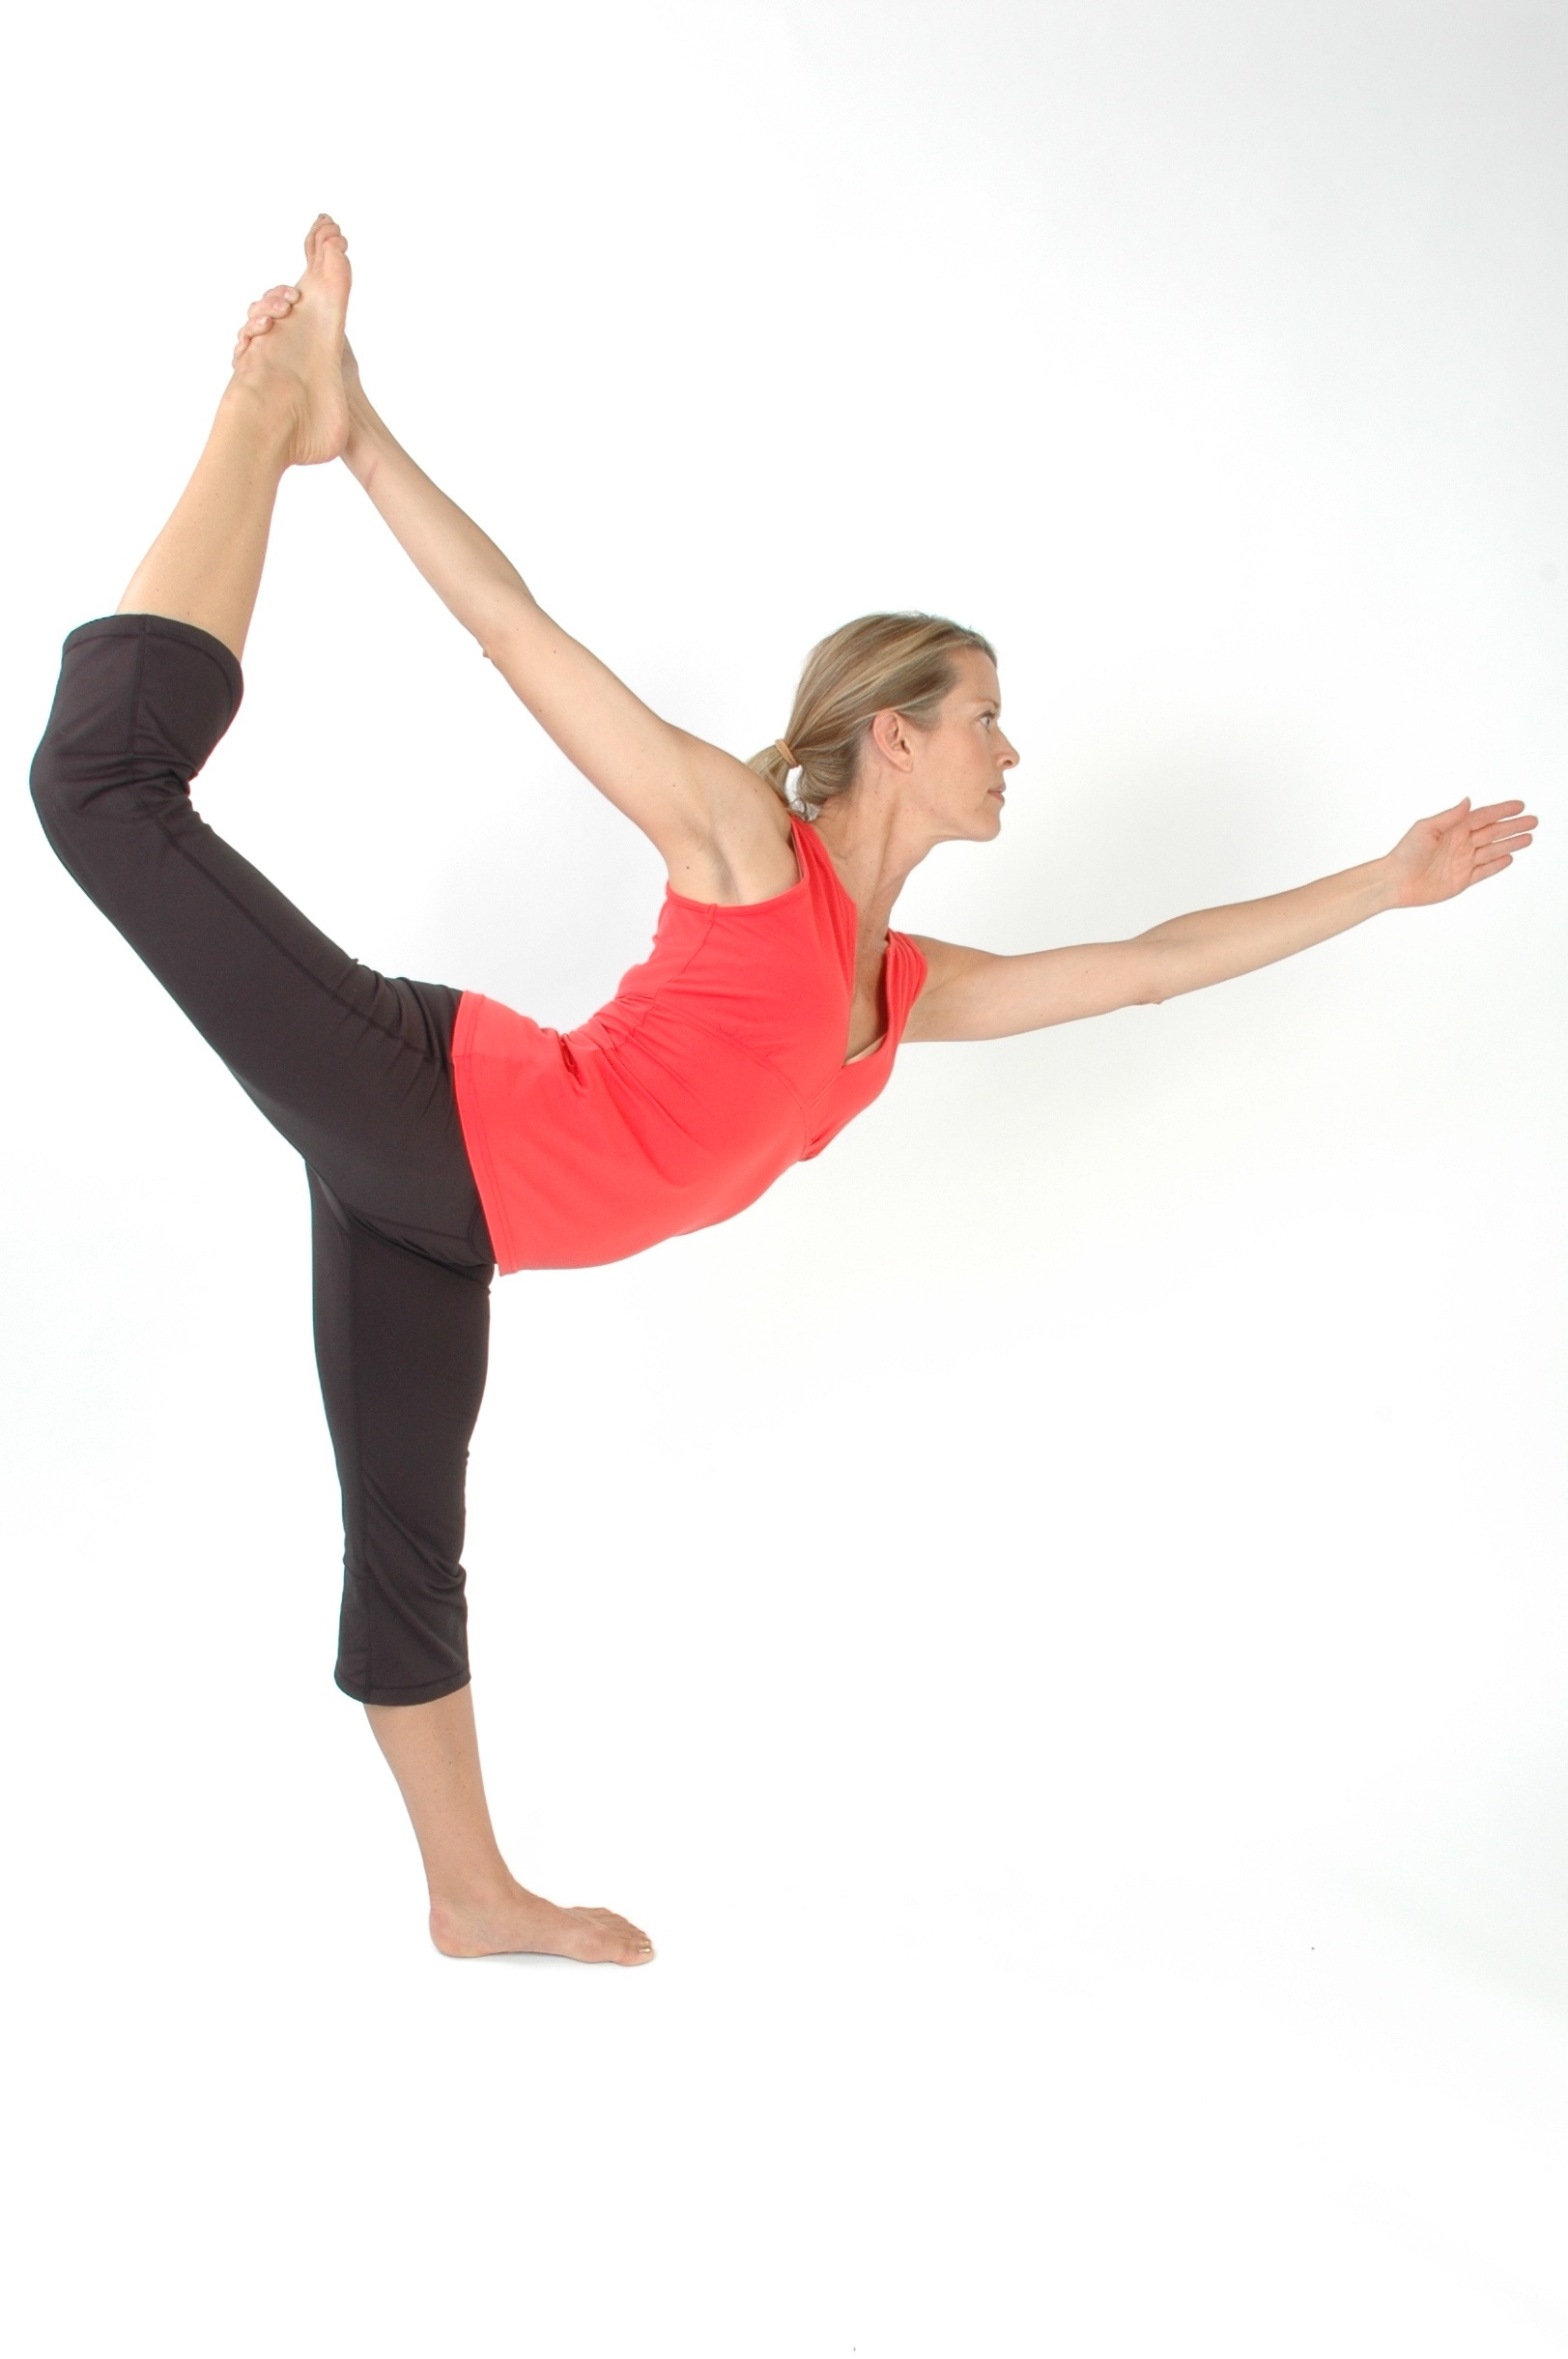
girl, woman, female, balance, training, exercise, healthy, arm, fitness, gym, workout, sports, stretching, yoga, pose, body, fit, slim, wellness, pilates, yoga pose, yoga poses, human action, modern dance, physical fitness, concert dance